Asbestos

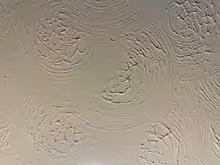
Older decorative ceilings, similar to this one, may contain small amounts of white asbestos

"Mountain leather" is an old-fashioned term for flexible, sheet-like natural formations of asbestiform minerals which resemble leather. Asbestos-containing minerals known to form mountain leather include: actinolite, sepiolite, and tremolite.